List of Crayola crayon colors

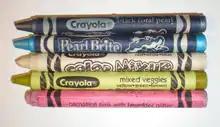
Crayola Pearl Brite Crayons, Color Mix-Up, and Crayons with Glitter

In 1997, Crayola released a 16-pack of Pearl Brite Crayons. These were designed to give soft pearlescent colors. These had a new wrapper design, black with a white oval Crayola logo and white text.